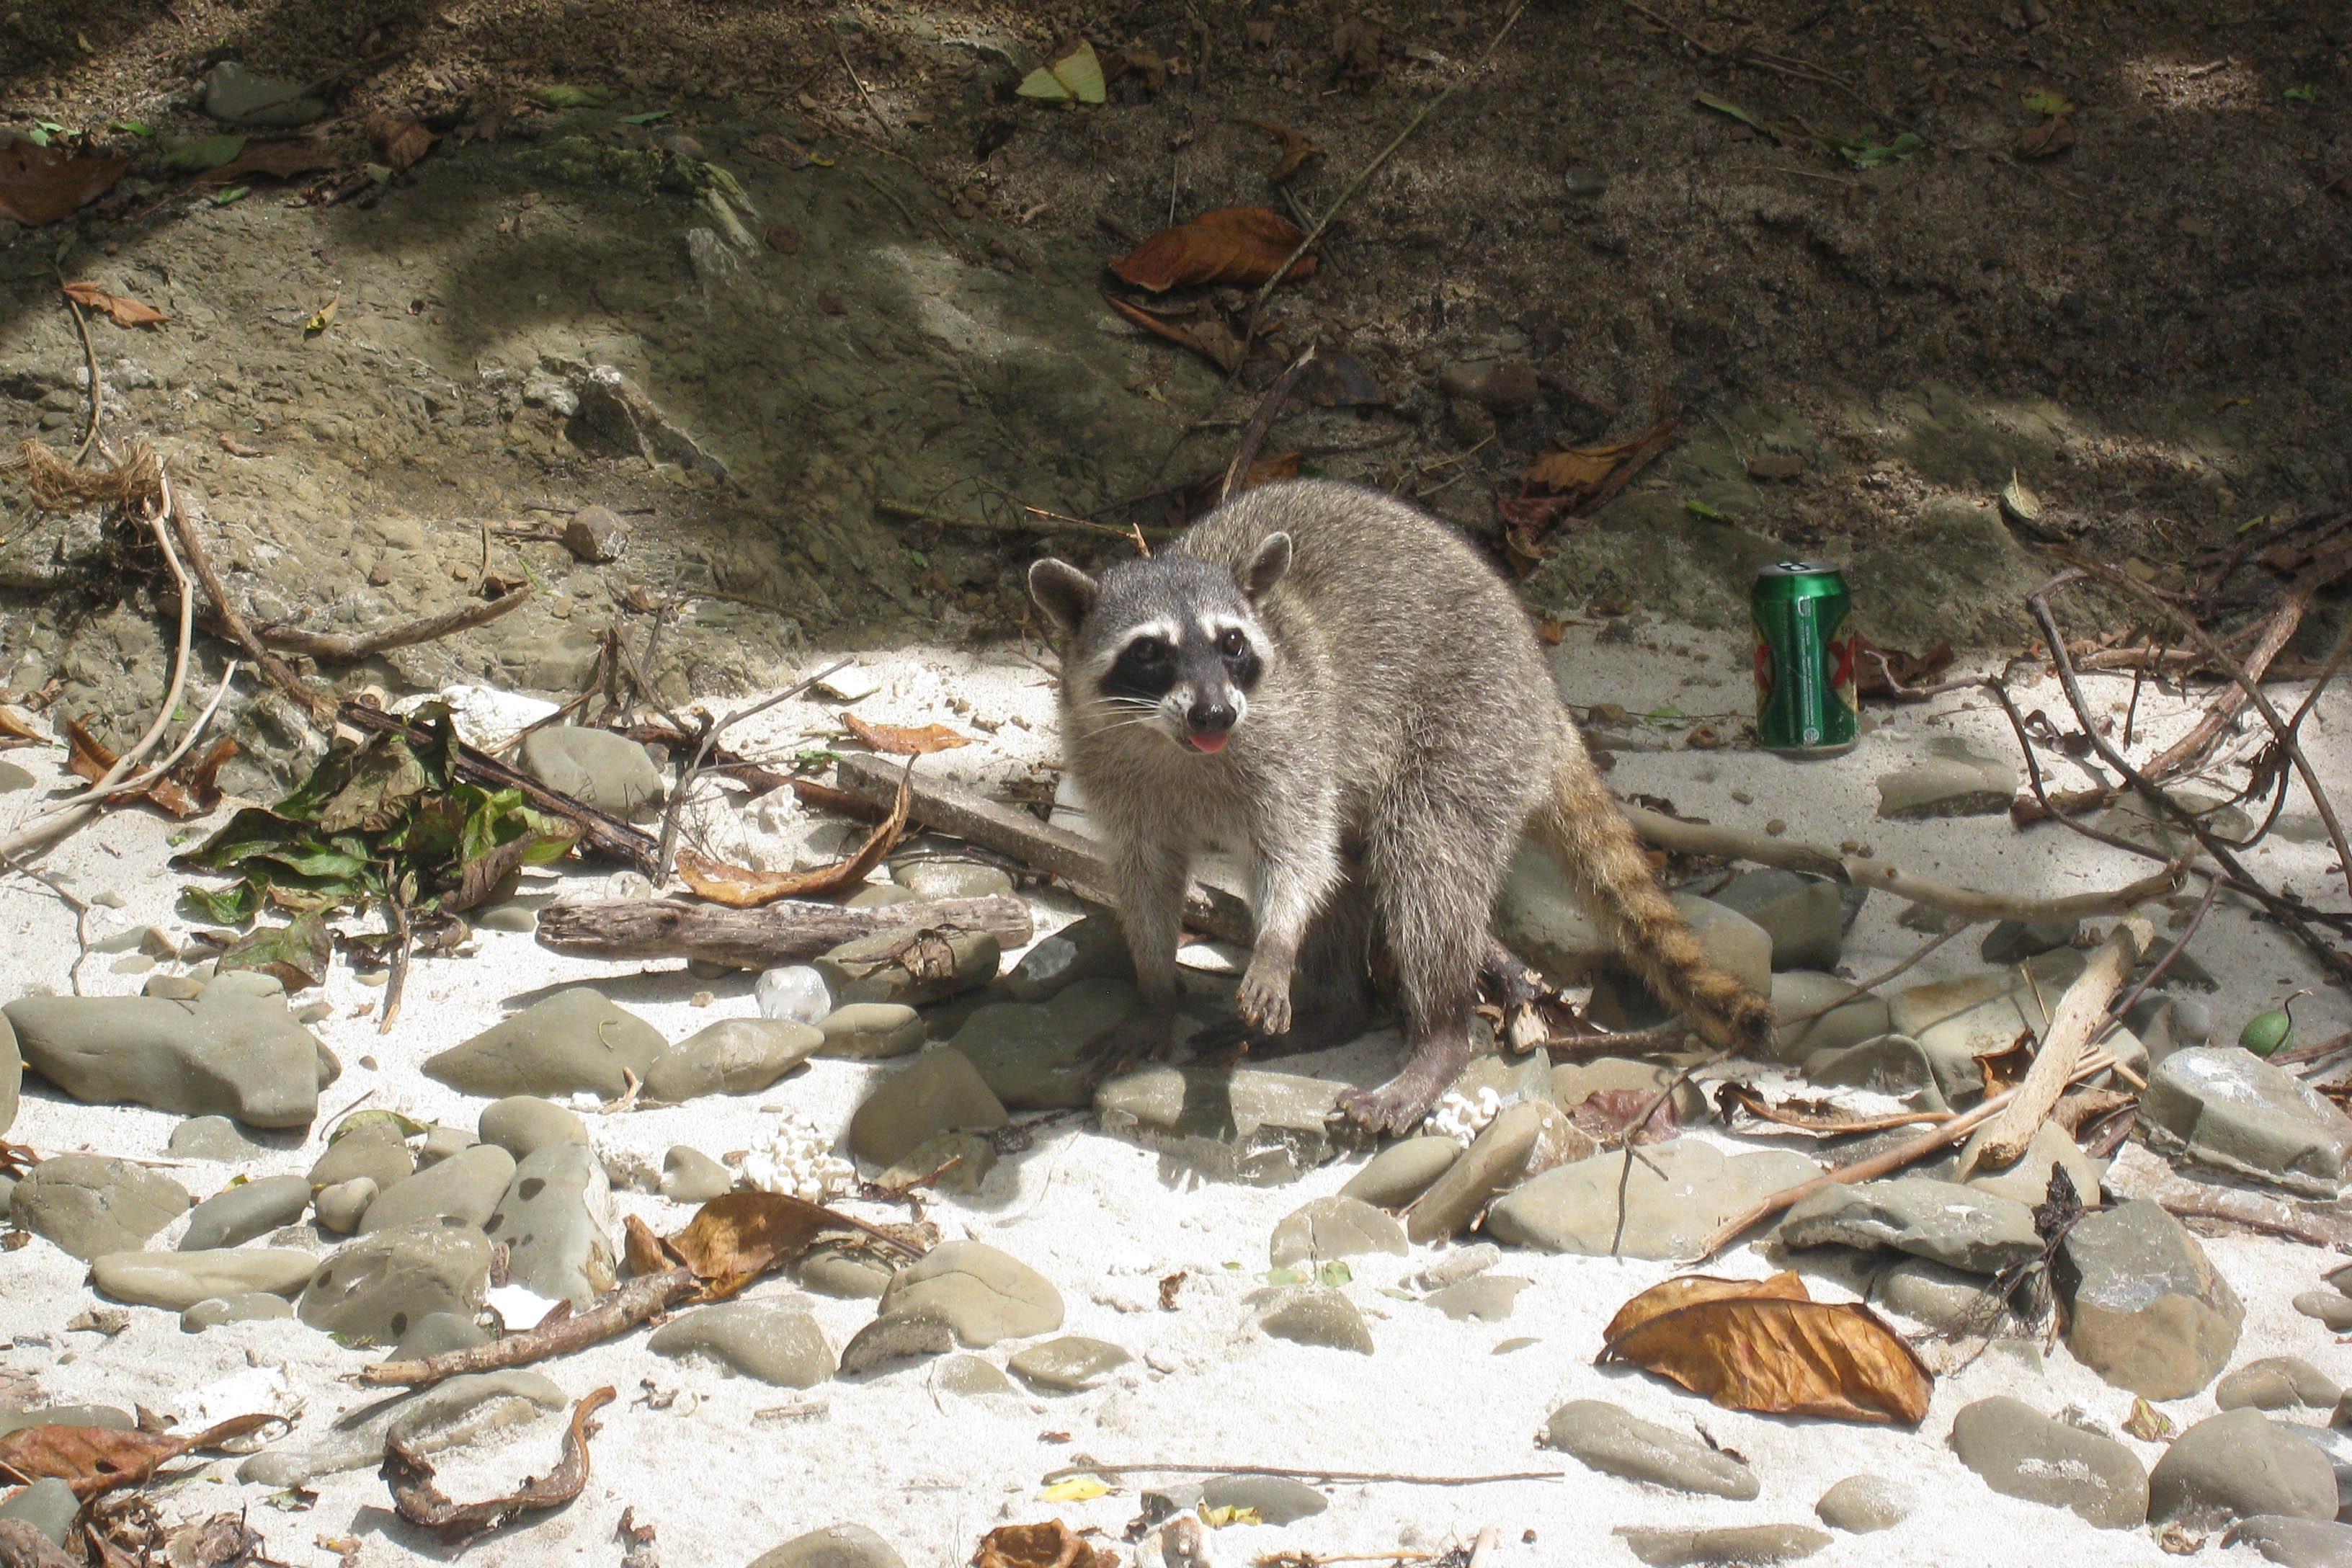
beach, wildlife, zoo, mammal, fauna, primate, raccoon, vertebrate, funny, bandit, costa rica, masked, procyonidae